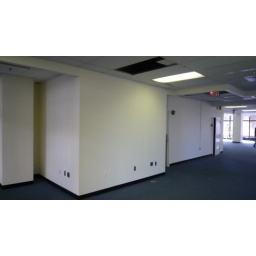
First floor has room for Murals in core walls like this one